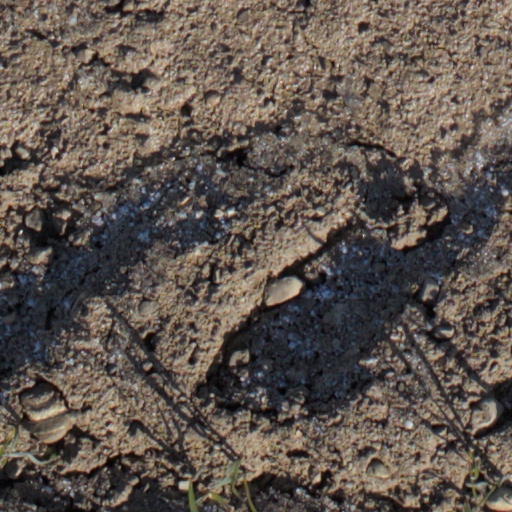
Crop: wheat